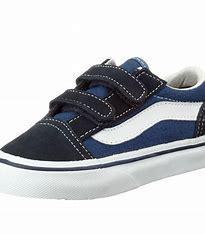
Brand: Vans
Model: Old Skool V